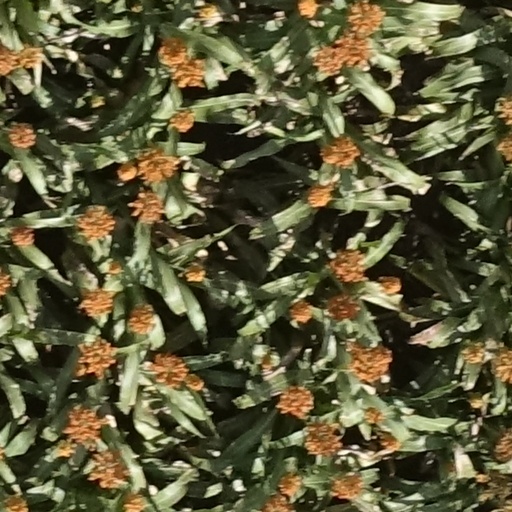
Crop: sorghum